Holly Lodge Estate

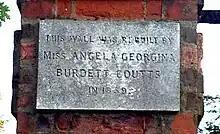
Plaque from the north wall of the estate orchard

Langbourne Mansions was built first and provided 88 self-contained flats which have changed little in the intervening years. The mansion blocks on Makepeace Avenue and Oakeshott Avenue though were designed from the outset as bed-sitting rooms, sometimes with bedroom or kitchen alcoves, and offered an acceptable way for single women to live near to London on their own. Only three flats in the whole of Makepeace Mansions and Holly Lodge Mansions had their own bathroom (one for a particular tenant, one for the caretaker and the remaining one for the stoker for the central boiler). The remainder all had shared bathroom and toilet facilities, which is still the case for seven of the blocks even today. Makepeace Mansions originally provided 269 rooms and Holly Lodge Mansions on Oakeshott Avenue had 408 flats but later conversions have seen this number reduced as bedsits have given way to self-contained flats. New regulations have seen a start on the conversion of the remaining bedsits to self-contained accommodation during 2005.